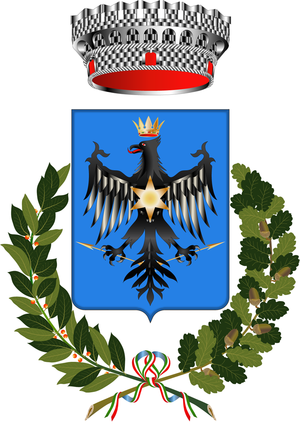
Cittareale est une commune italienne de moins de 500 habitants, située dans la province de Rieti, dans la région Latium, en Italie centrale.